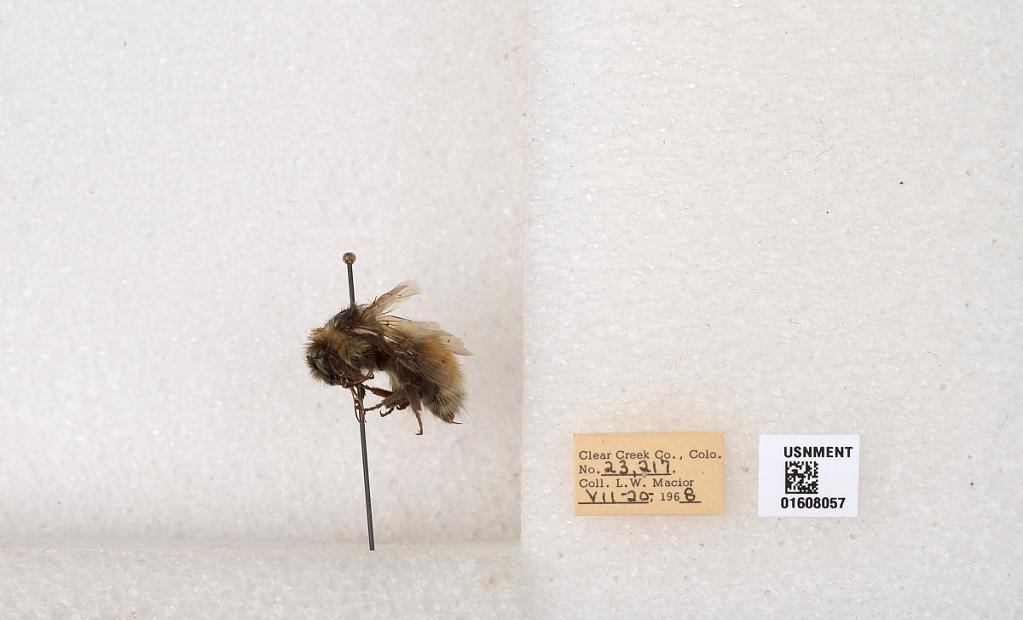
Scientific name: Bombus (Pyrobombus) sylvicola Kirby
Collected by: L. Macior
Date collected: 1968-7-20
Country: United States
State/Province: Colorado
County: Clear Creek
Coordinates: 39.6891, -105.644